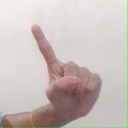
अक्षर: ए